Jam nut

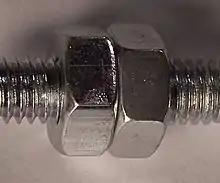
Standard nut employed as a jam nut against another standard nut

A jam nut is a low profile type of nut, typically half as tall as a standard nut. It is commonly used as a type of locknut, where it is "jammed" up against a standard nut to lock the two in place. It is also used in situations where a standard nut would not fit.